Battle of Mission Ridge–Brigade Hill

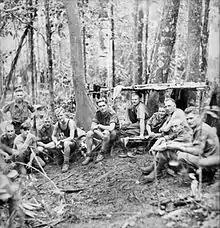
Men from the 2/14th Infantry Battalion rest near Ioribaiwa after the fighting around Mission Ridge and Brigade Hill in September 1942

Casualties from the fighting around Mission Ridge and Brigade Hill amounted to 87 killed and 77 wounded for the Australians, while the Japanese force lost 60 killed and 165 wounded. Historian Nicholas Anderson has described the battle as "an unmitigated calamity" for the Australians, and the Australian brigade commander, Potts, was subsequently relieved of his command and replaced by Brigadier Selwyn Porter for the next stage of the fighting. In the immediate wake of the battle, the Australian force was scattered and disorganised as it began withdrawing towards Menari. Had the Japanese commander been fully aware of the situation, according to author Lex McAulay there was an opportunity to exploit the Australian weakness and potentially advance all the way to Port Moresby.